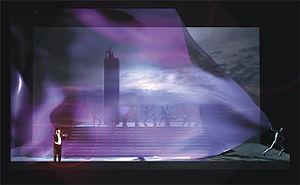
Obéron opéra de Carl Maria von Weber
Sylvain Lhermitte est un metteur en scène et architecte français.